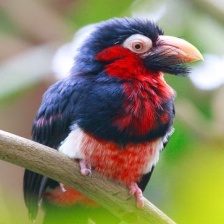
Species: BEARDED BARBET
Scientific name: LYBIUS DUBIUS